Commuter rail

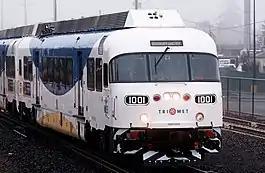
WES Commuter Rail is a DMU operated commuter rail line in Oregon.

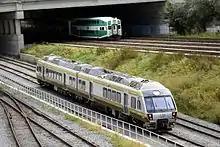
UP Express and GO Transit both serve the Toronto area.

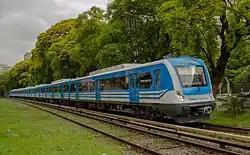
The Mitre Line is part of the extensive Buenos Aires metropolitan rail system.

In Poland, commuter rail systems exist in Tricity, Warsaw, Kraków (SKA) and Katowice (SKR). There is also a similar system planned in Wrocław and Szczecin. The terms used are "Szybka Kolej Miejska" (fast urban rail) and "kolej aglomeracyjna" (agglomeration rail). These systems are: